This Is Not Art

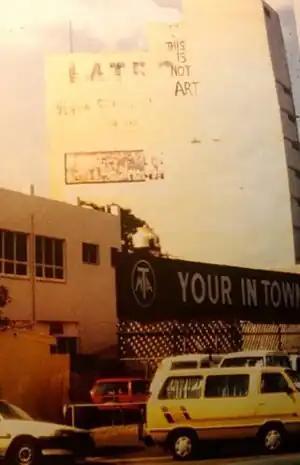
The graffiti that inspired the name of the TiNA festivals

This Is Not Art (TiNA) is a national festival of new media and arts organized in Newcastle, New South Wales, Australia each year over the October long weekend since 1998. TiNA is dedicated to the work and ideas of artistic communities not generally included in other major Australian arts festivals or institutions. The program includes the festivals Electrofringe, the National Young Writers' Festival, Critical Animals, and Crack Theatre Festival.